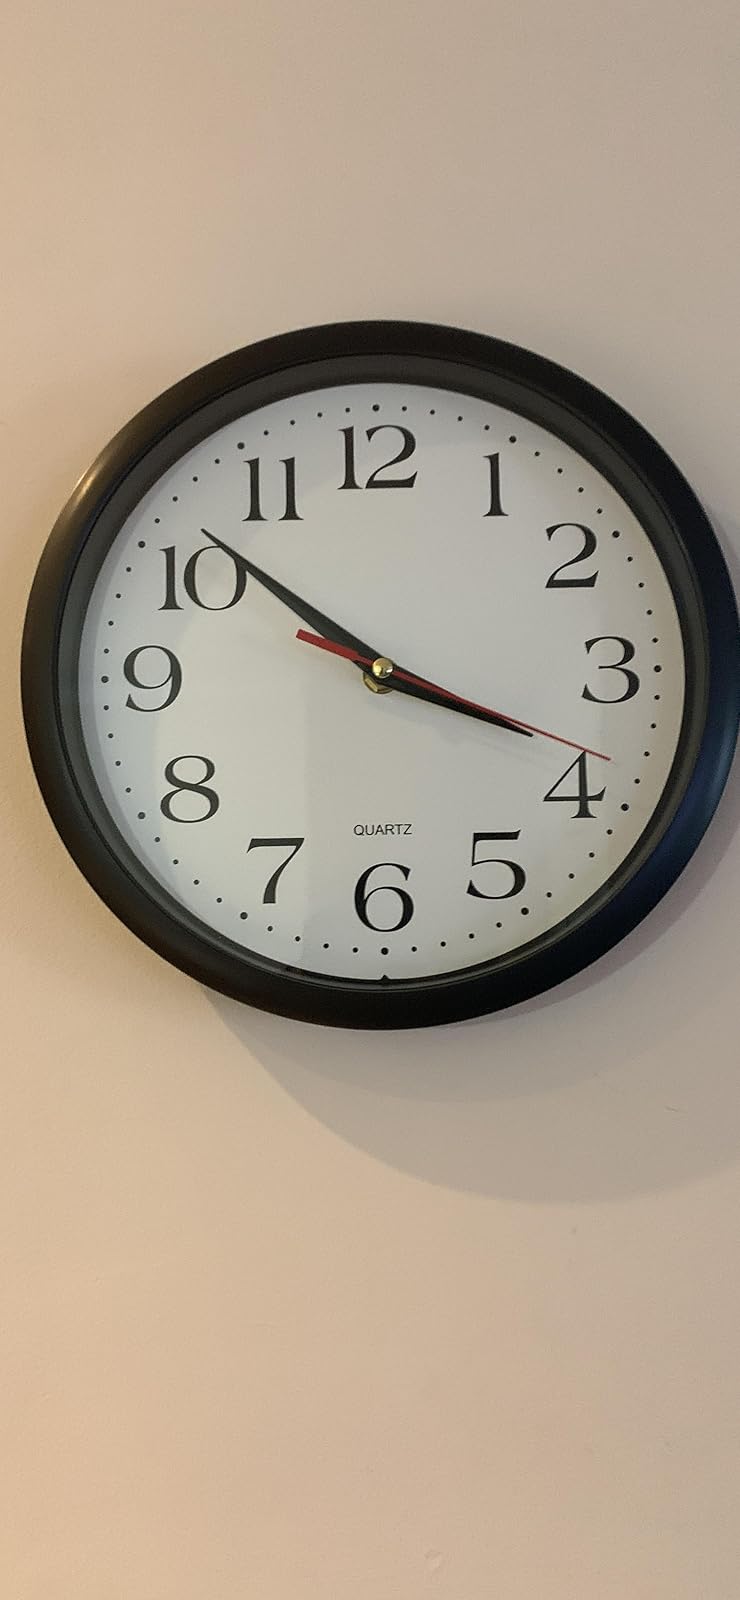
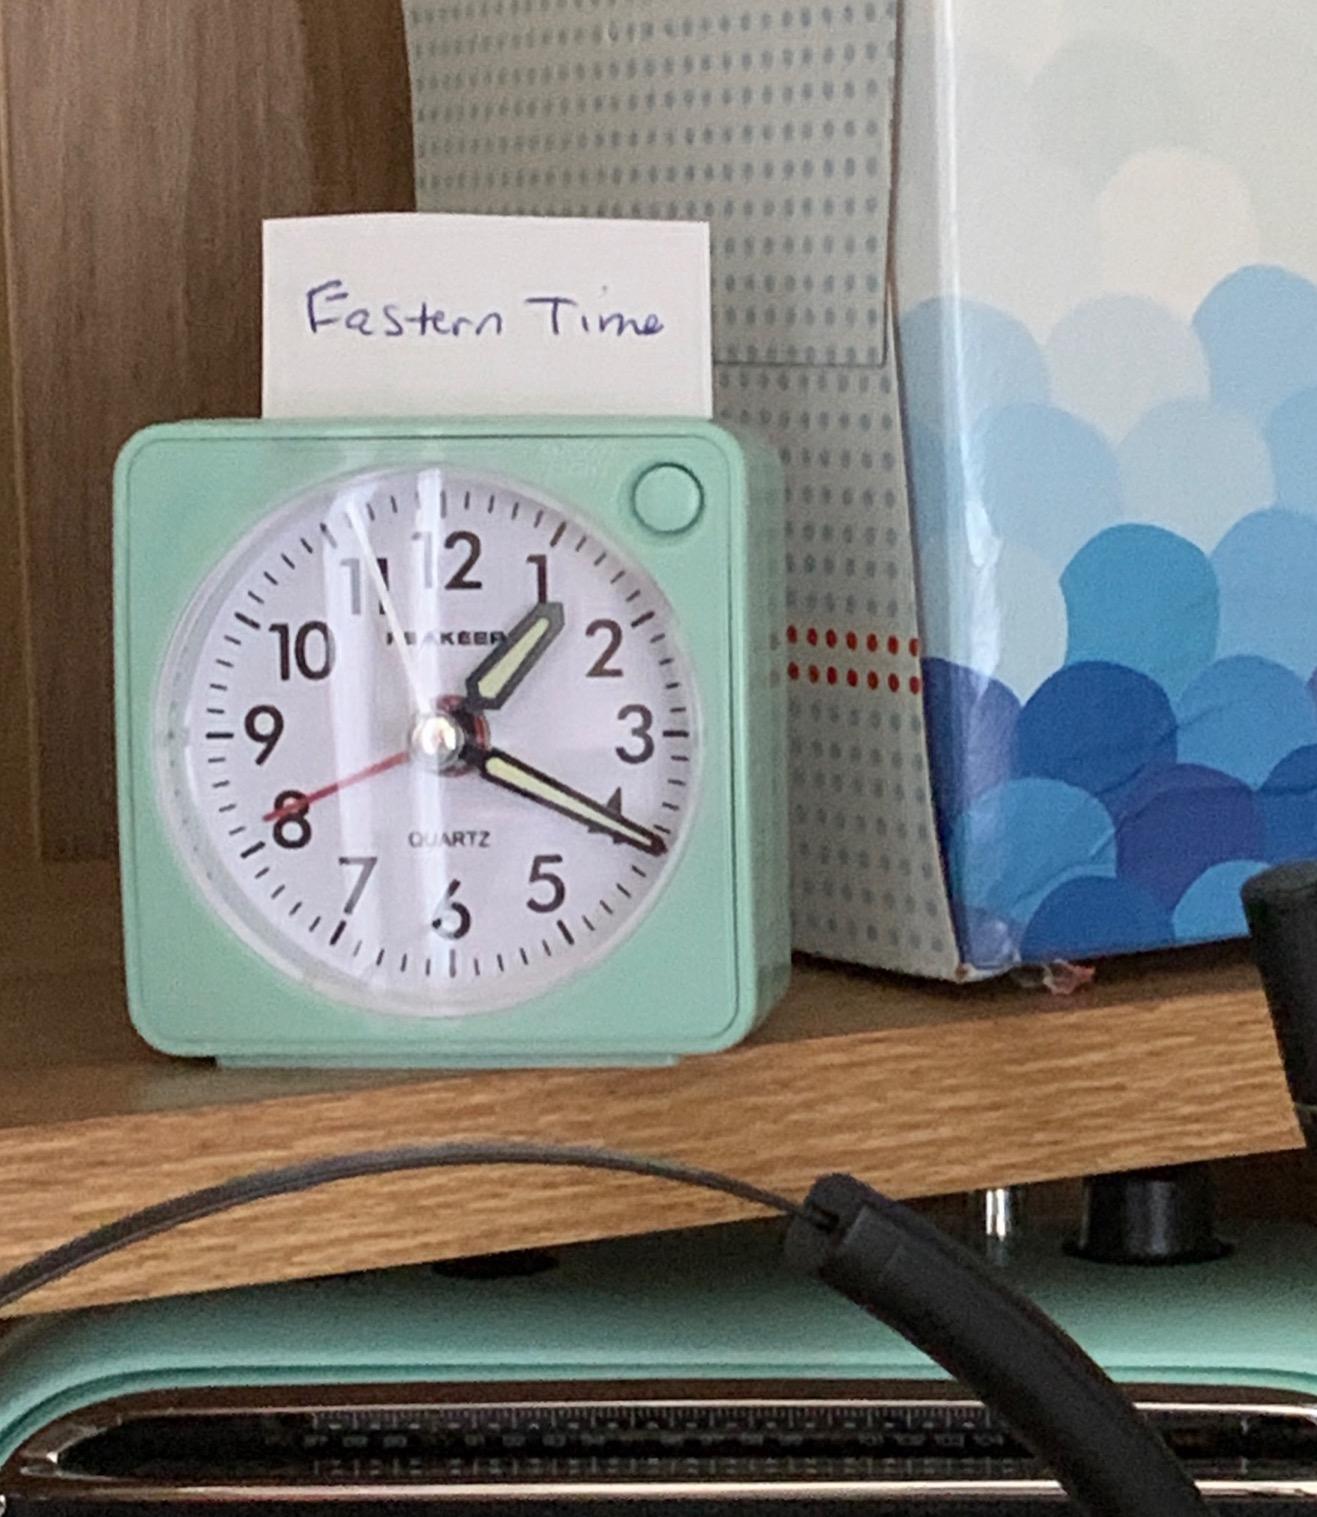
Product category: clock
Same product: no